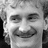
Emotion: happy